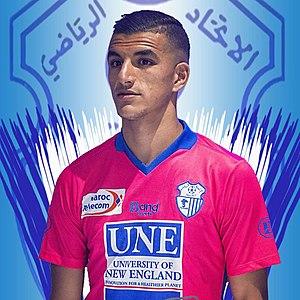
Yahya Boumediene avec le maillot de l'Ittihad Tanger.
L'Ittihad Riadi de Tanger, plus couramment abrégé en Ittihad Tanger, est un club marocain de football fondé en 1983 et basé dans la ville de Tanger.